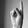
ASL letter: K